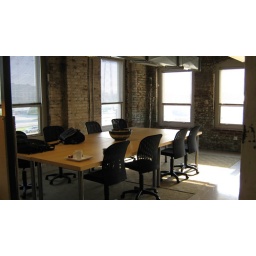
New office downtown dayton in the firefly building